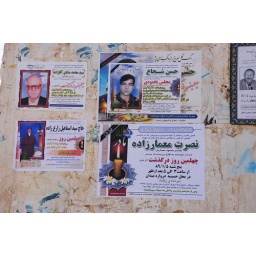
Instead of placing them in newspapers, Iranians post it on the buildings and/or street walls.